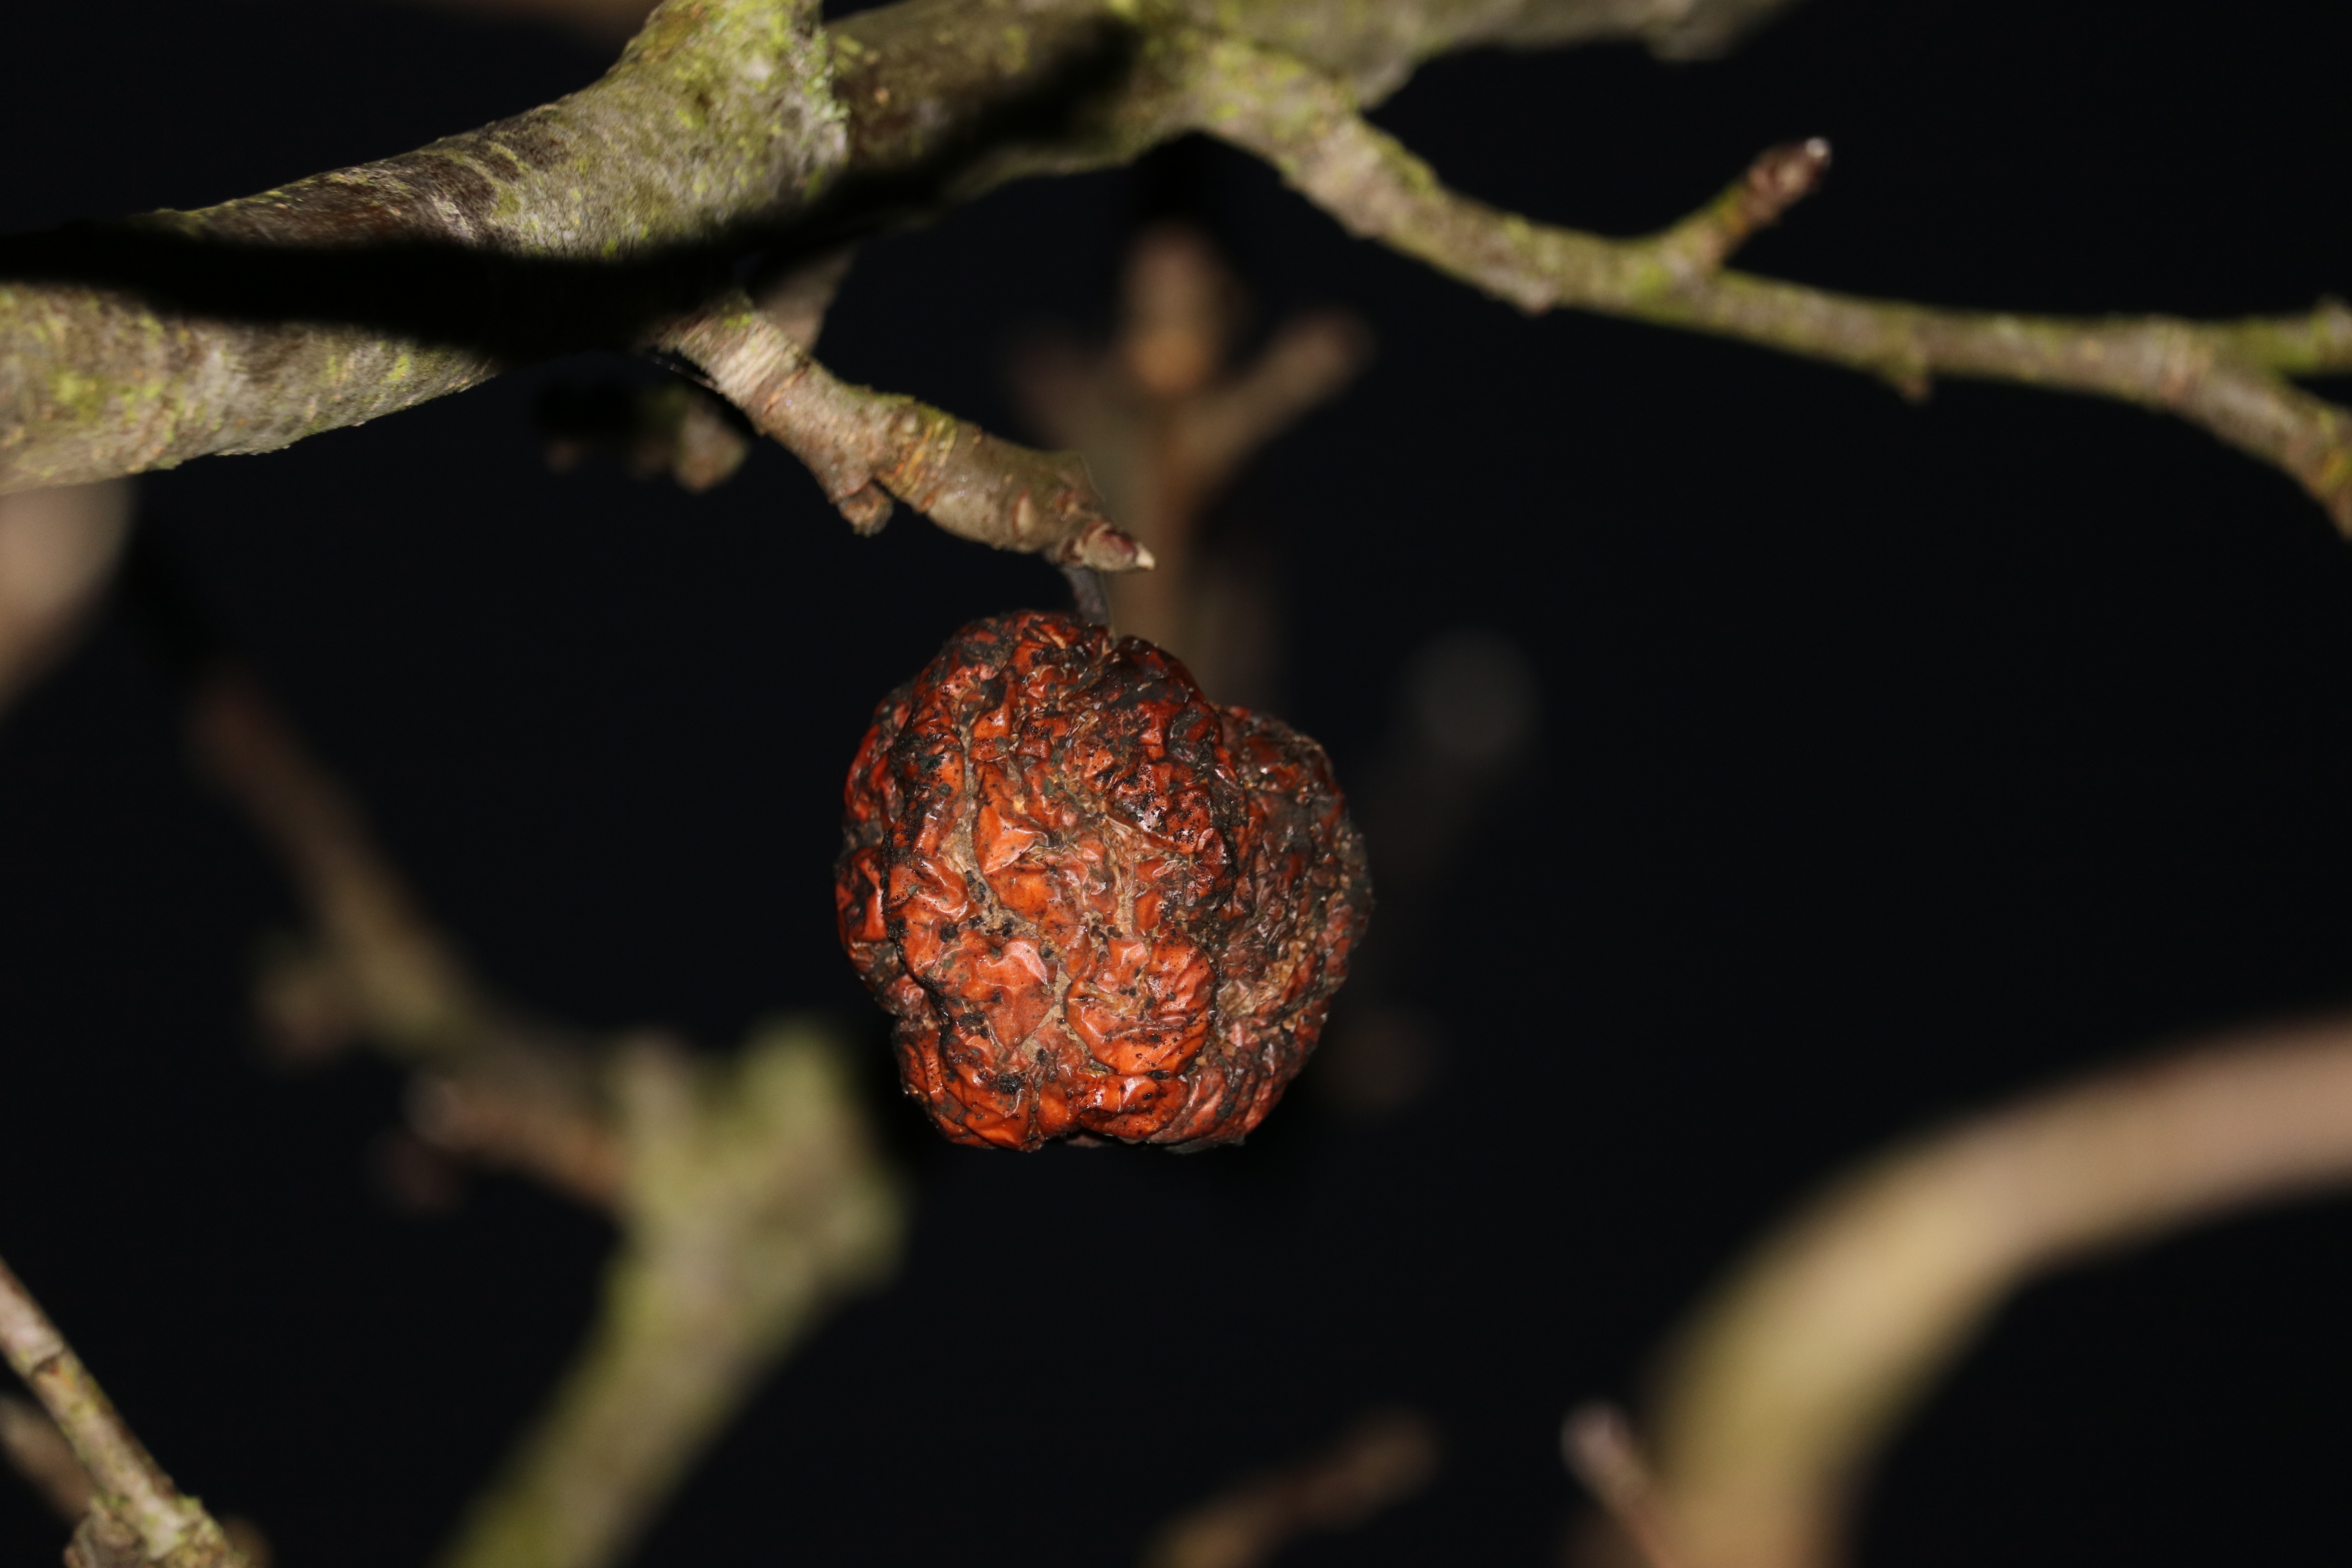
apple, tree, nature, branch, plant, photography, leaf, flower, dark, produce, autumn, soil, darkness, flora, fauna, close up, minimalist, withered, macro photography, plant stem, thorns spines and prickles